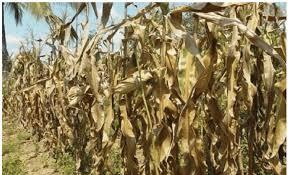
Kwa picha hii naona mimea ambayo imekatwa na zile sehemu ambaye ni mzuri Kwa hii na zingine naona zimekauka.